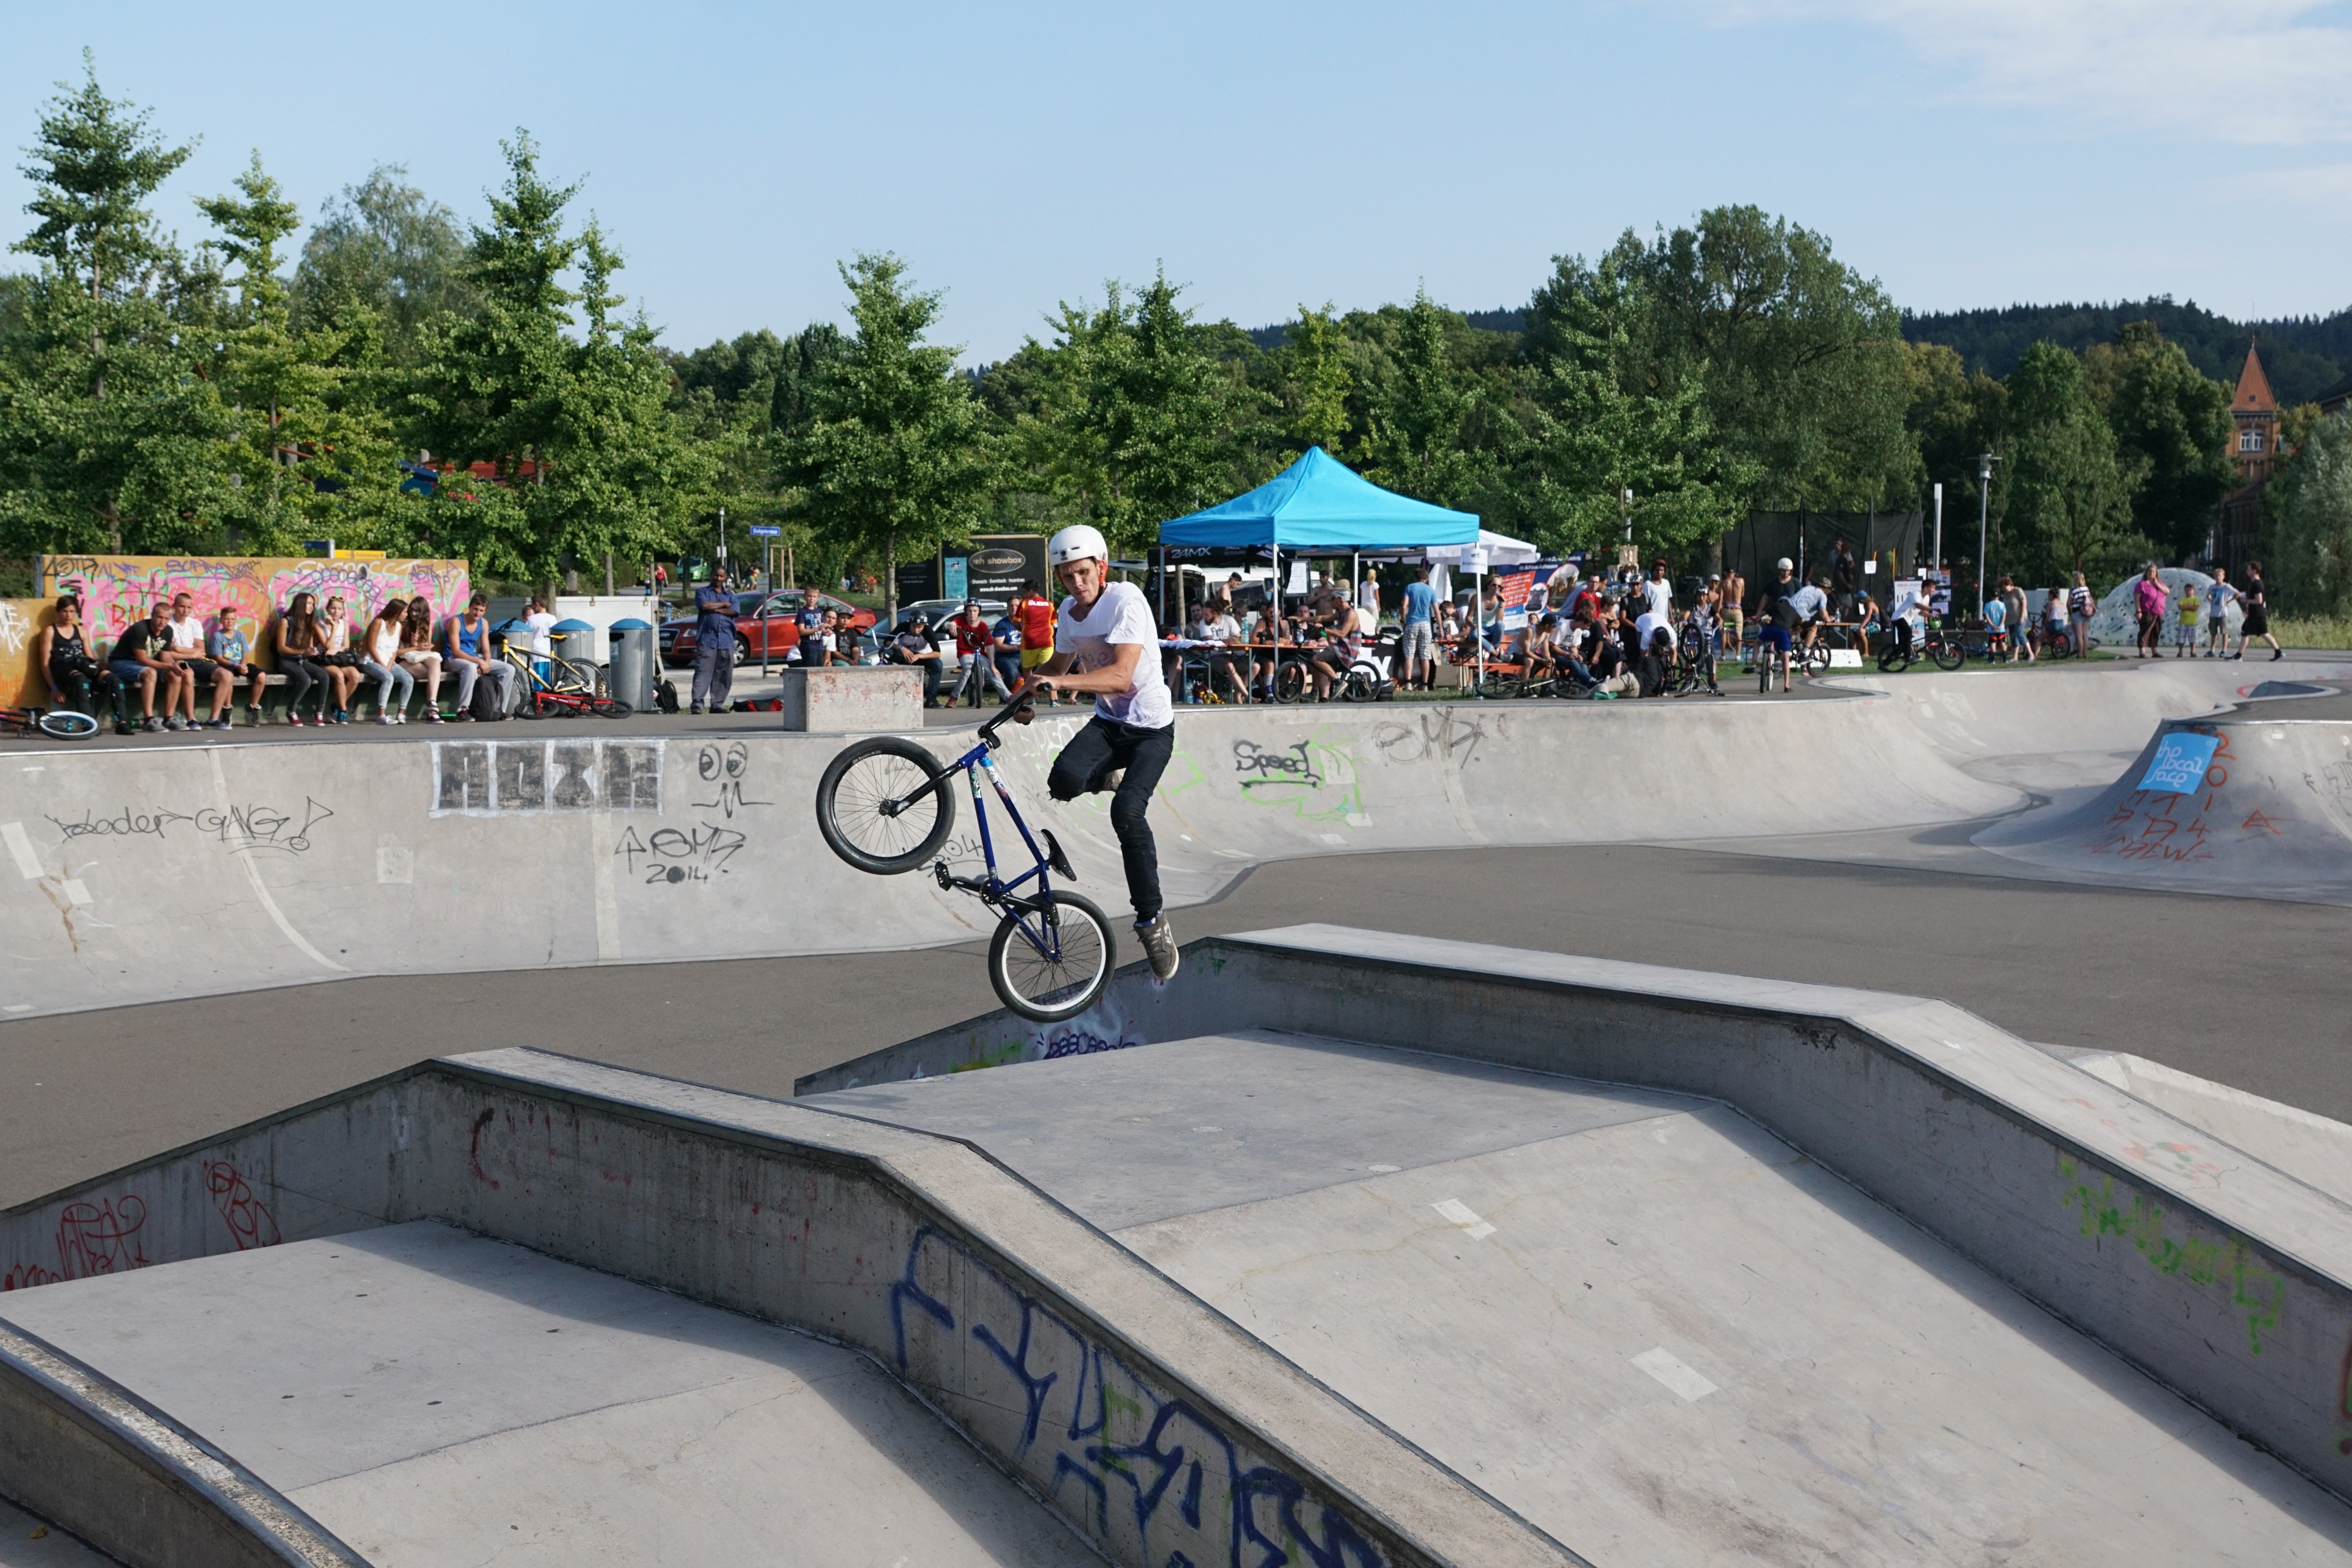
sport, wheel, boy, bike, jump, drive, extreme sport, cycle, bmx, competition, fun, sports, joy, germany, benefit from, two wheeled vehicle, extremely, tuttlingen, frohsinn, kurzweil, cycle sport, bicycle motocross, bmx bike, freestyle bmx